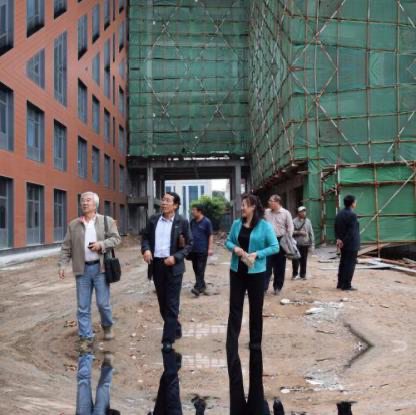
Objects in the image:
label: head
label: head
label: head
label: head
label: head
label: head
label: head